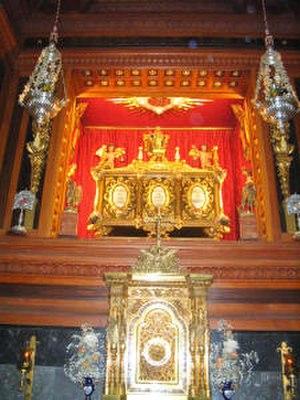
Jean d'Avila, né le 6 janvier 1499 à Almodóvar del Campo et mort le 10 mai 1569 à Montilla, est un prêtre catholique espagnol, surnommé l'Apôtre de l'Andalousie pour le succès de ses prédications. Auteur d'œuvres théologiques et maître spirituel, il eut une grande influence sur le renouveau catholique espagnol du XVIe siècle. Il est vénéré comme saint par l'Église catholique, et a été proclamé Docteur de l'Église, pour la richesse de son enseignement en 2012. Il est fêté le 10 mai.